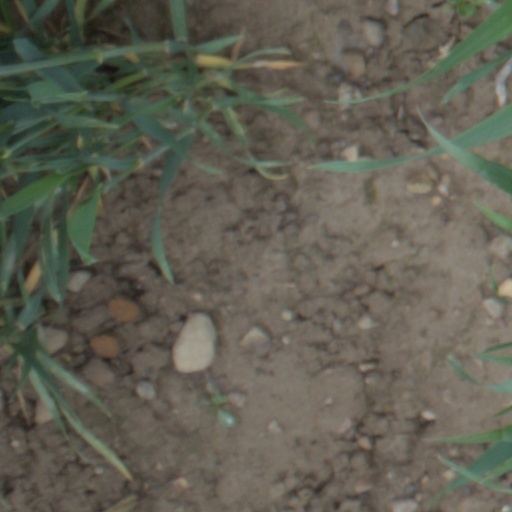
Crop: wheat